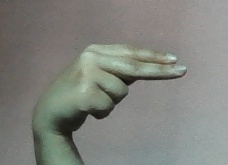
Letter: ain